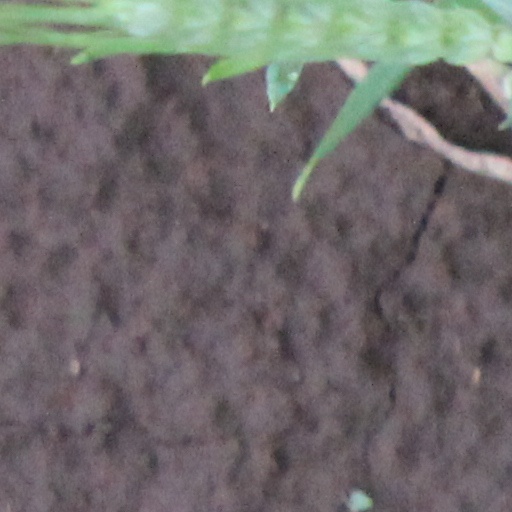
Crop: wheat